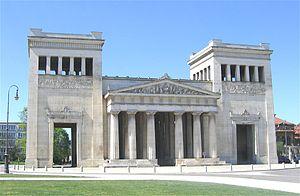
Cet article recense les arcs de triomphe construits à une époque postérieure à celle de l'Empire romain.